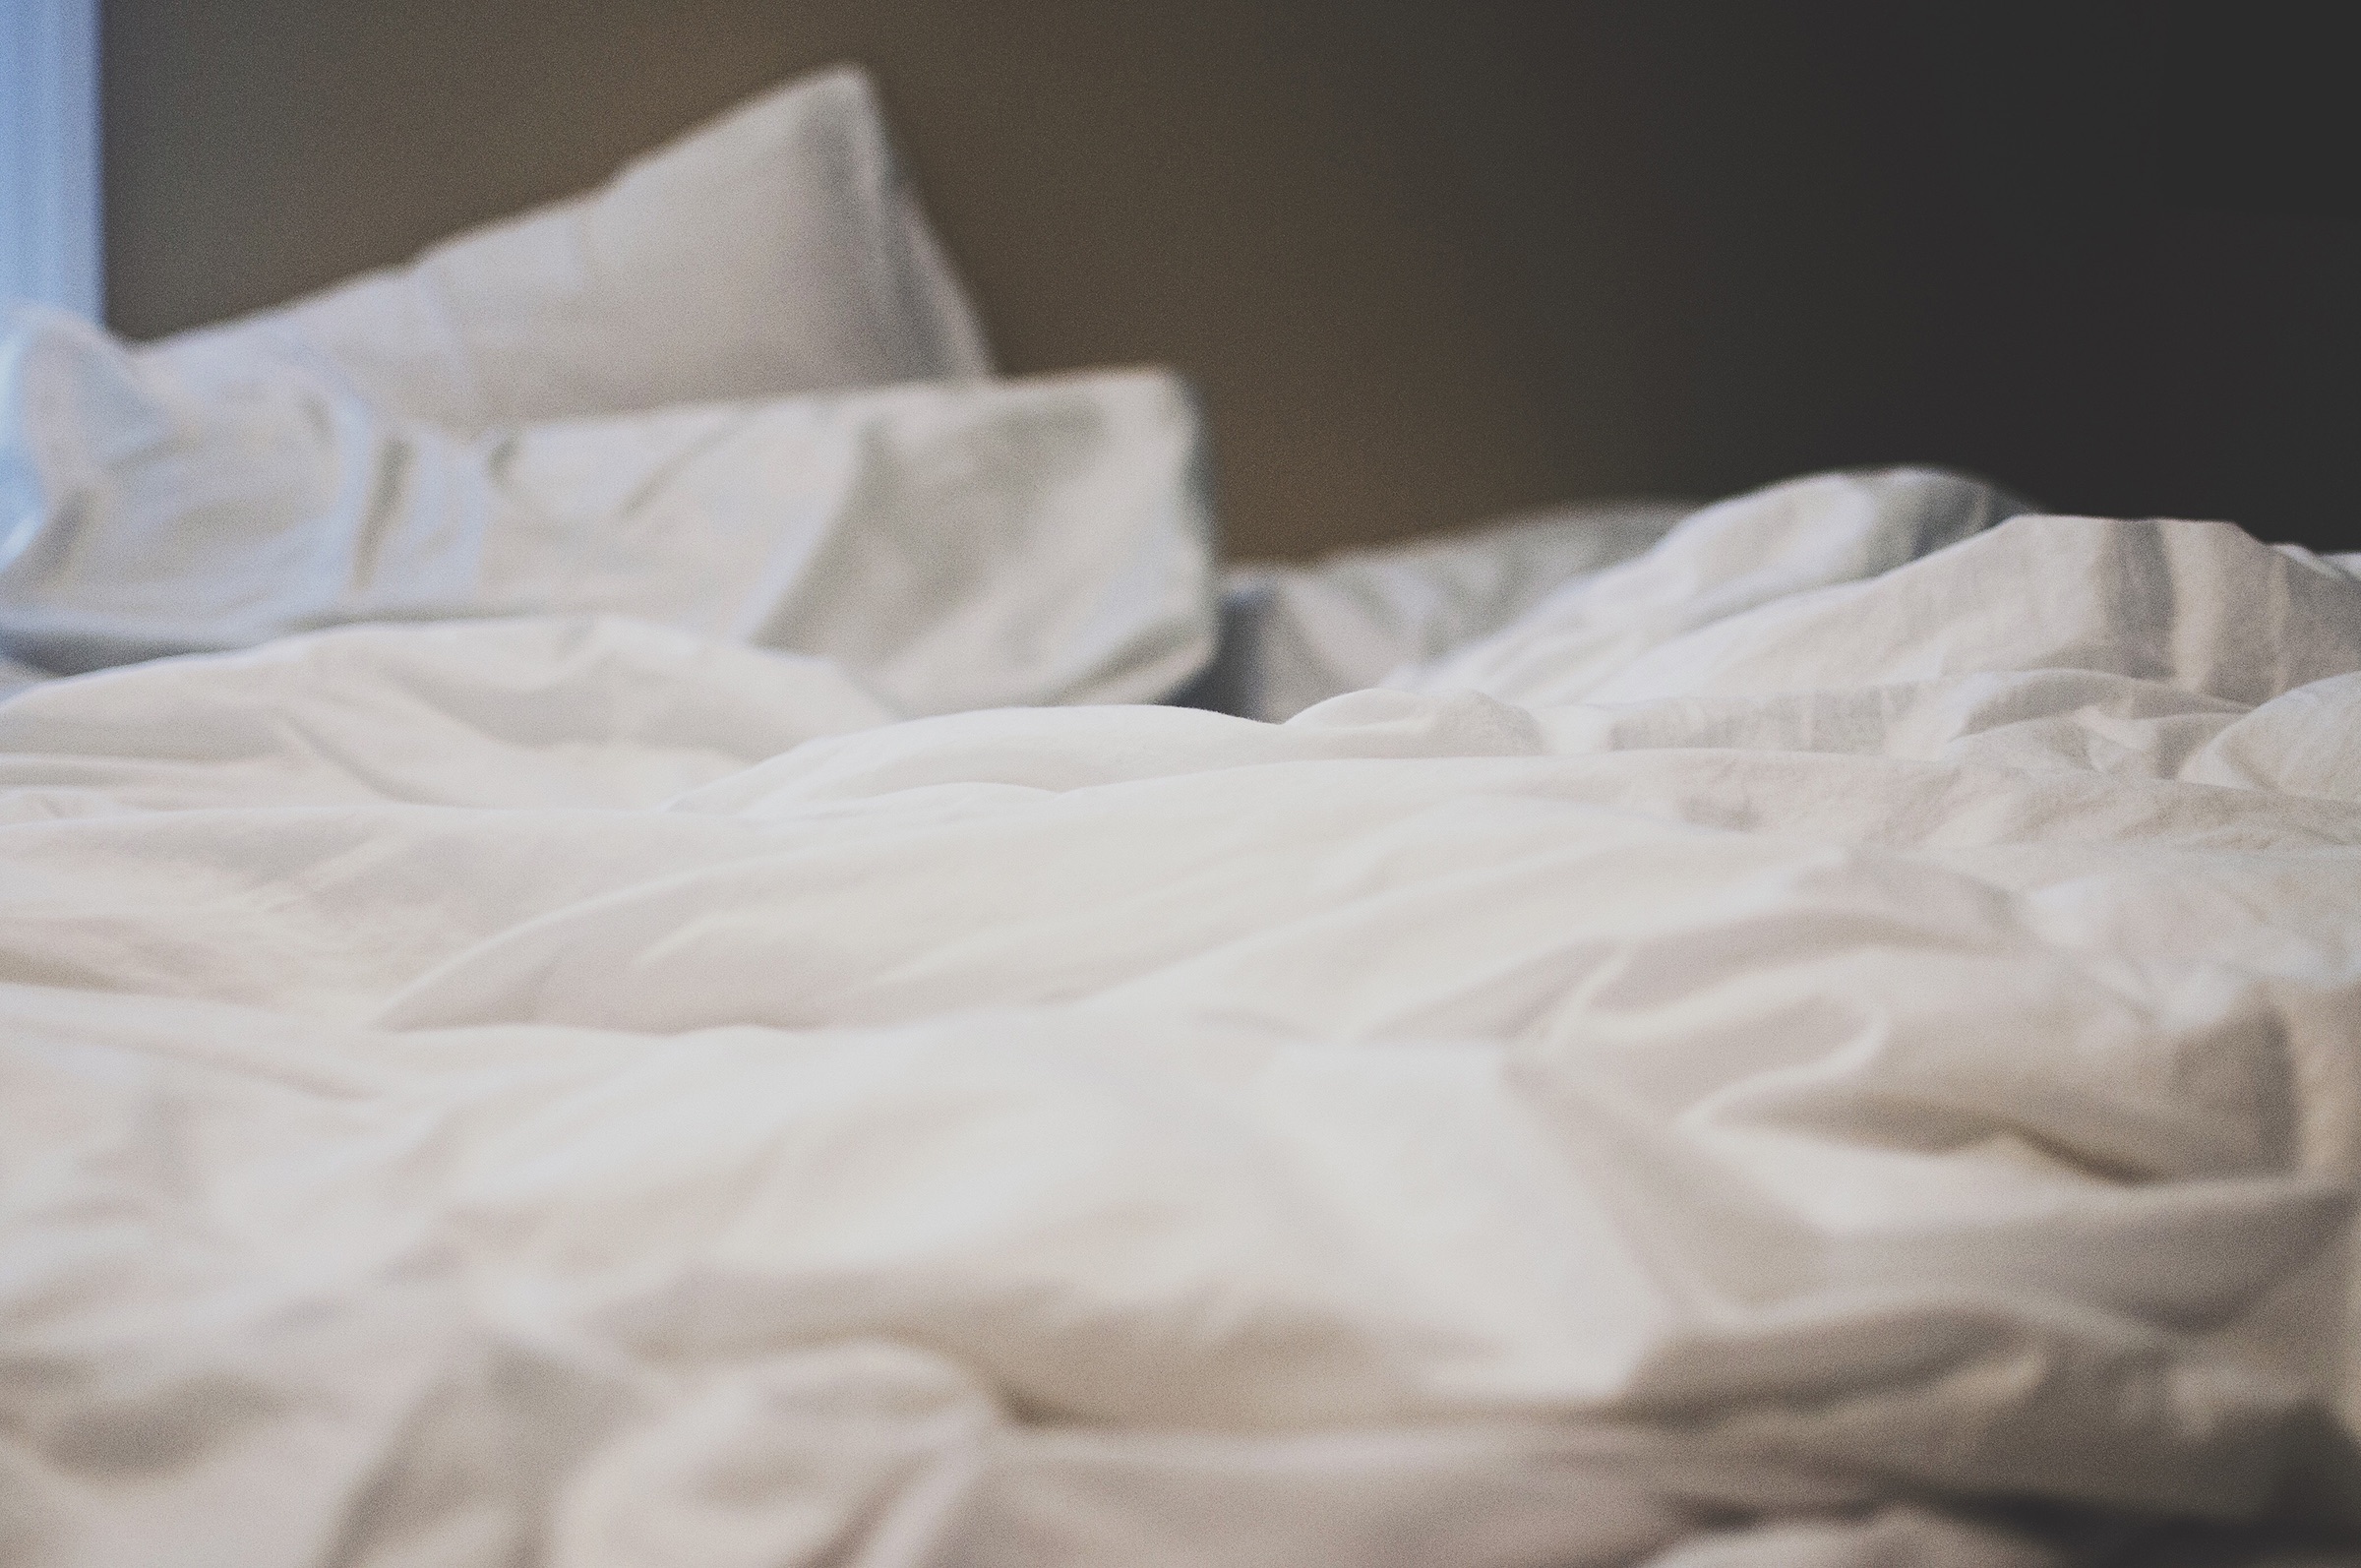
white, petal, furniture, wedding dress, material, product, textile, dress, bed, gown, bed sheet, bridal clothing